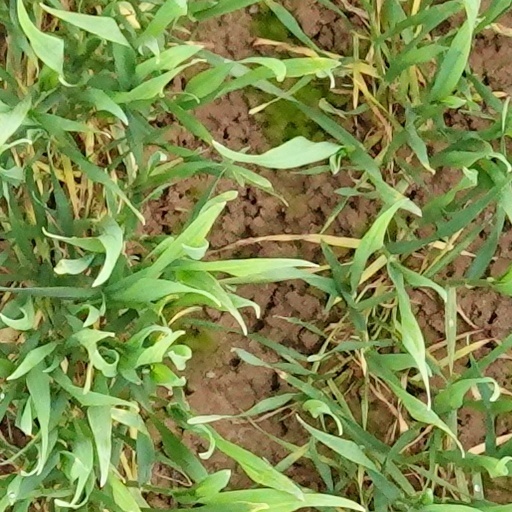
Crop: wheat